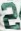
Number: 2